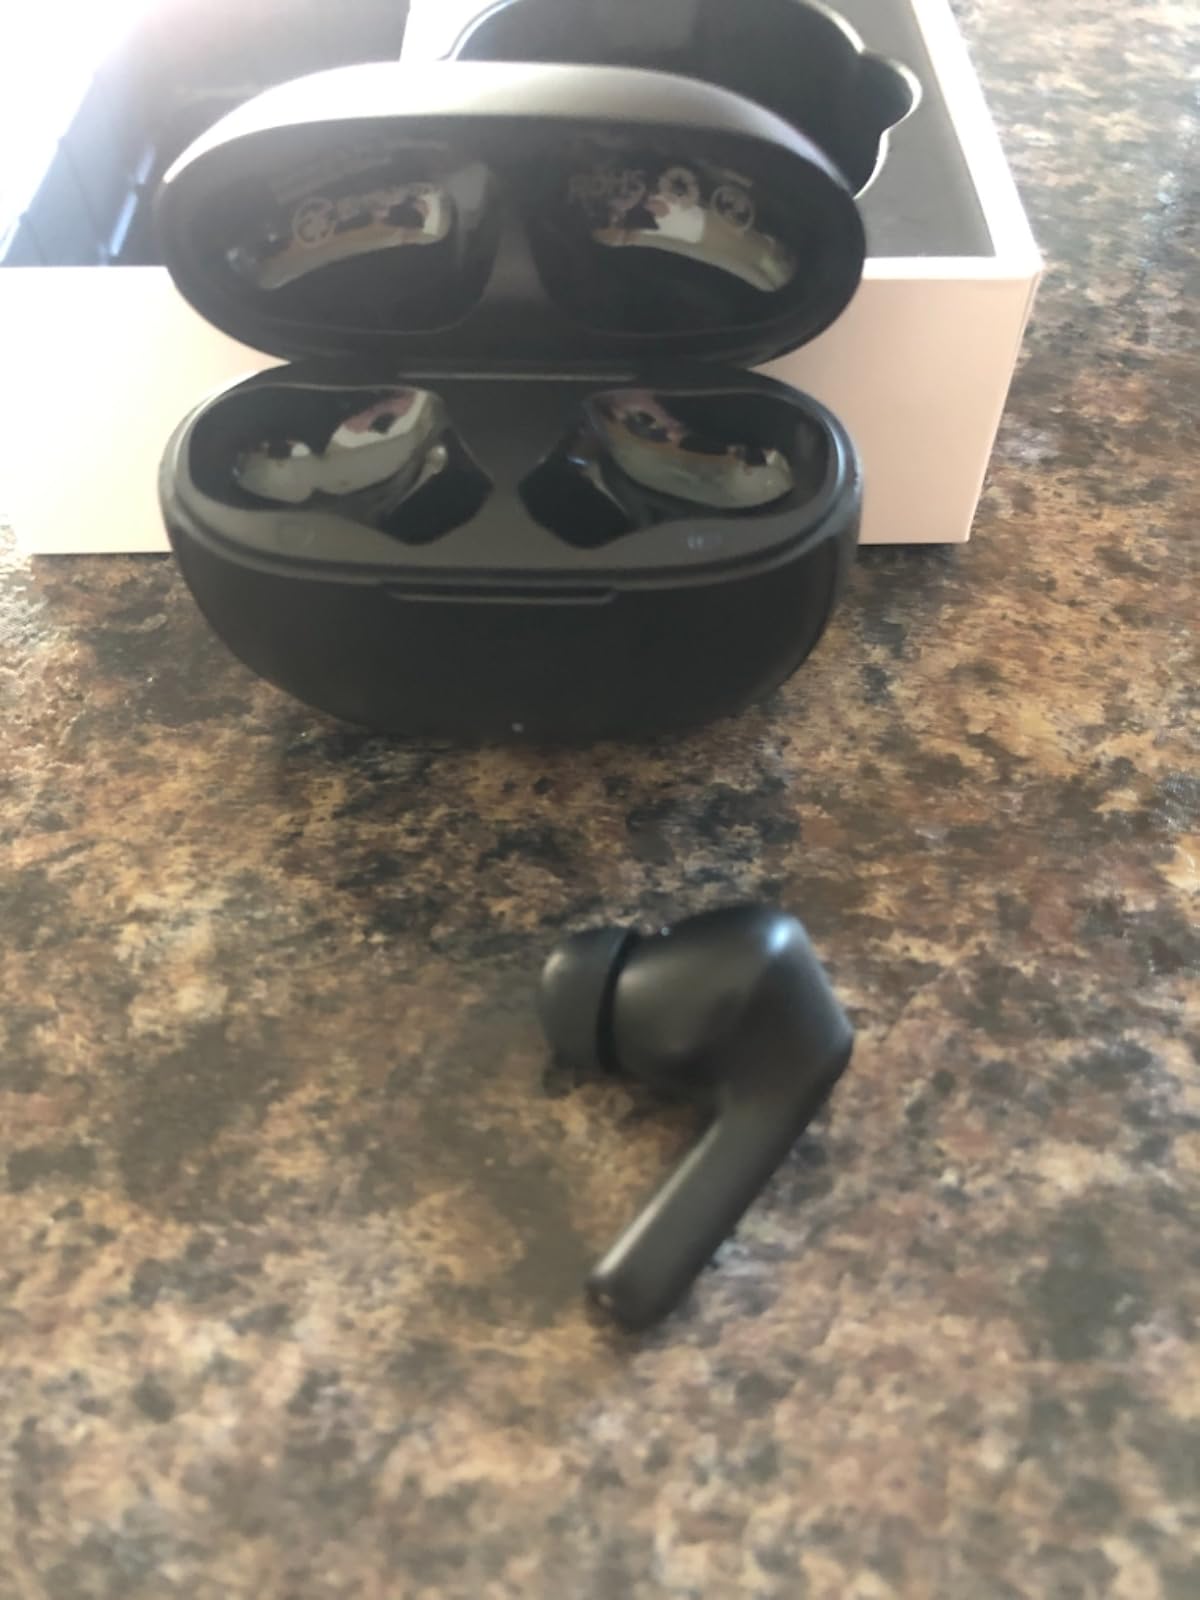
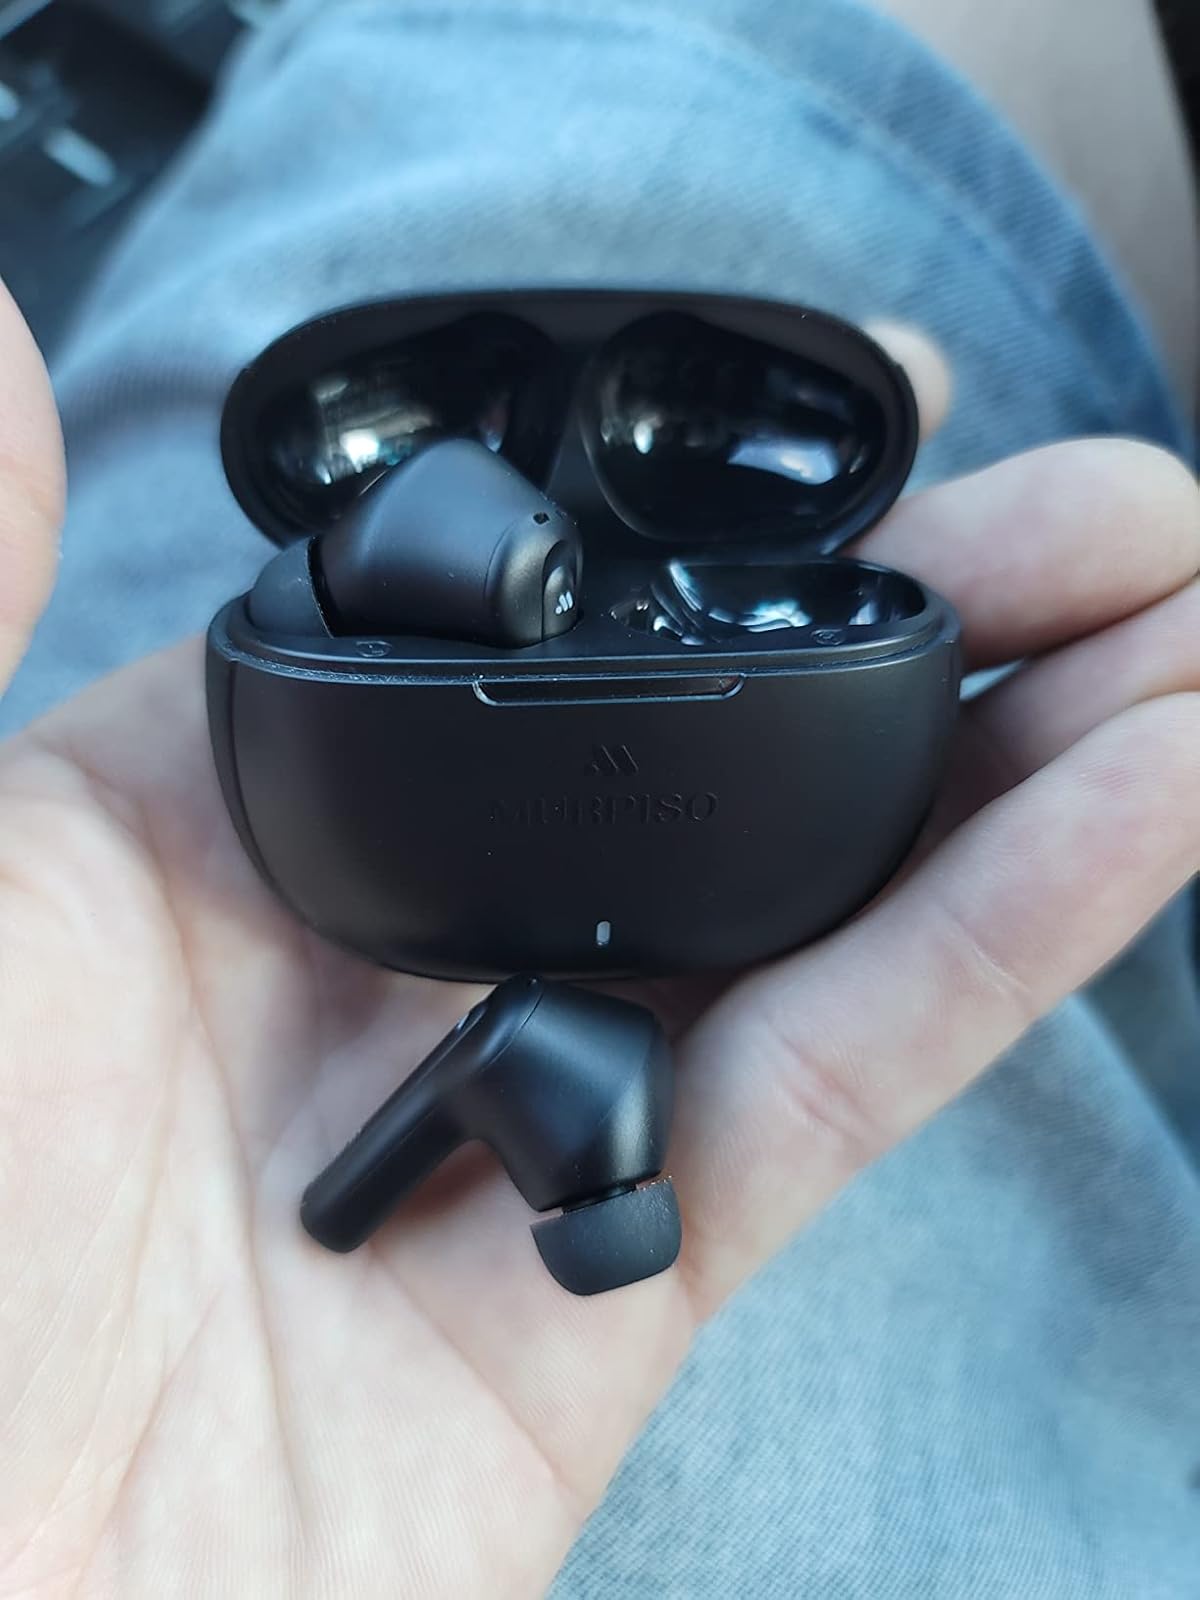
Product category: earbuds
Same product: yes